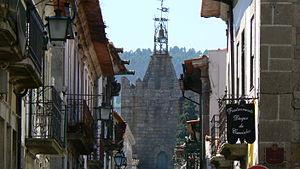
Caminha est une municipalité du Portugal, située dans le district de Viana do Castelo et la région Nord sur la rive sud de l'estuaire du fleuve Minho.